Juliusz Heinzl Palace

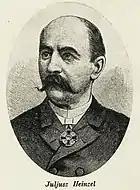

It is the first of the three residences of Heinzel (also spelled Heinzl), its construction was completed in 1882 by Hilary Majewski and Otto Gehlig. The palace was situated next to a wool products factory, in the street's regulatory line, right in front of the factory buildings, extending deep into the property. It was built in eclectic style with predominance of elements referring to the Berlin Renaissance. The palace consisted of a three-storey main body and lower side wings, and two pavilions ended with towers, separated from the palace by a decorative grating. Over the years, it has undergone modifications and reconstructions.